Lucius Antonius (brother of Mark Antony)

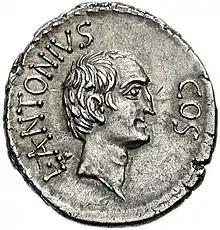
Coin from 41 BC

Lucius Antonius was the younger brother and a supporter of Mark Antony, a Roman politician. He was nicknamed Pietas as a young man.